Gifford Town Hall

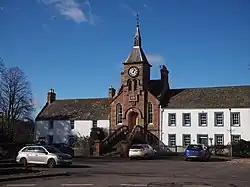
Gifford Town Hall

Gifford Town Hall is a municipal building in The Square, Gifford, East Lothian, Scotland. The structure, which is used as a community events venue, is a Category B listed building.